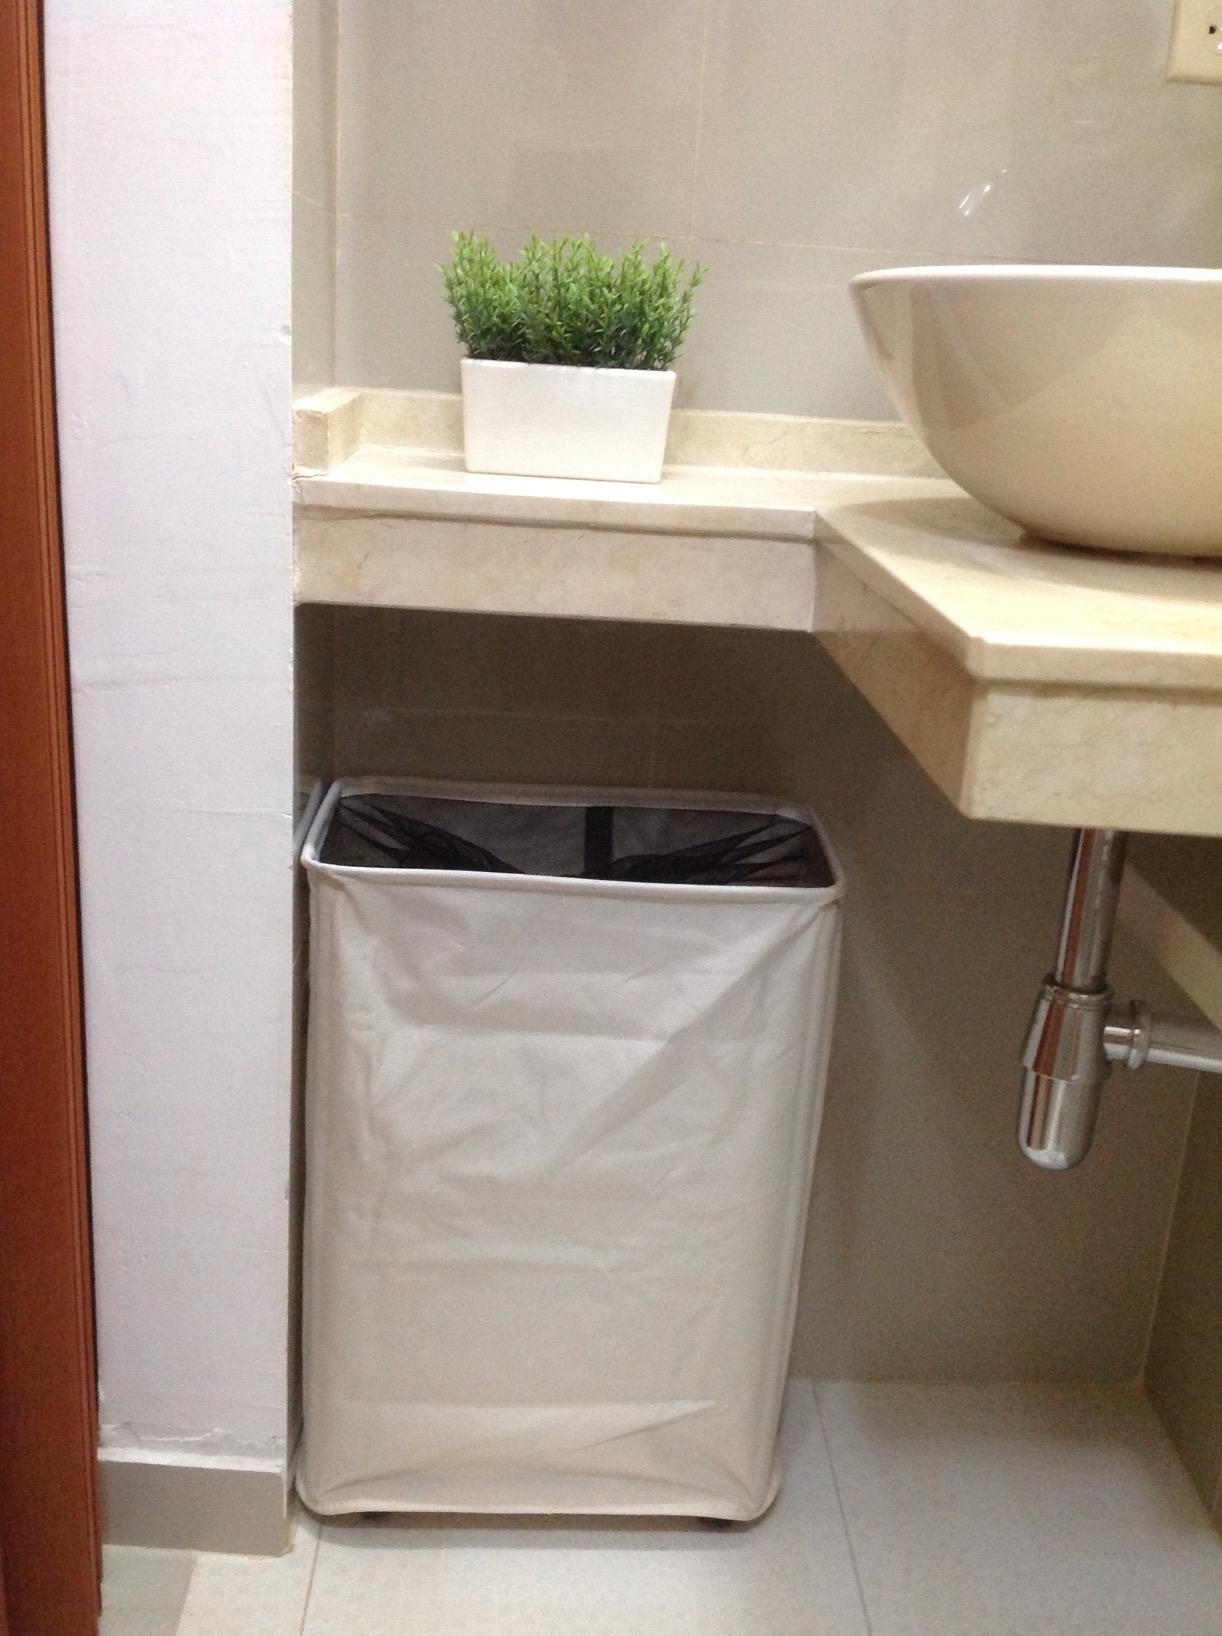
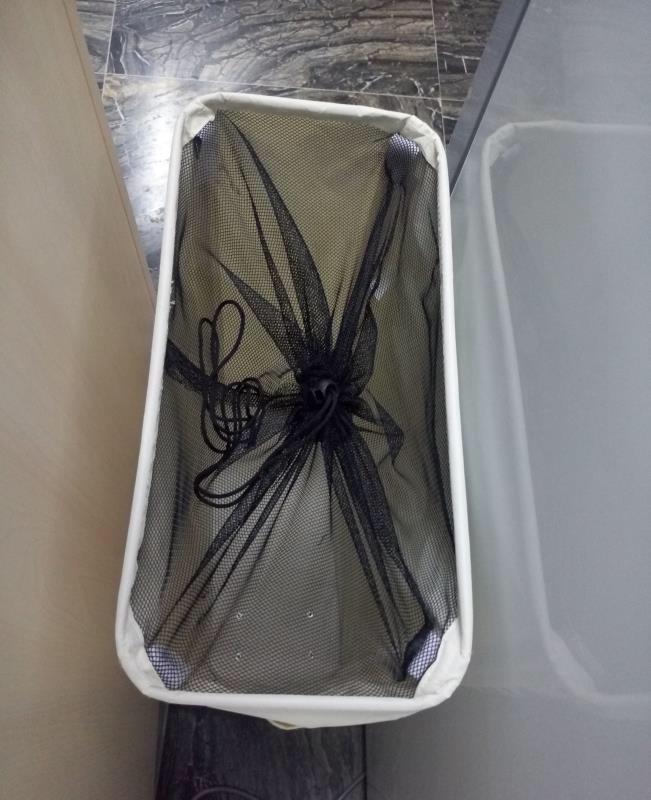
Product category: items_hamper
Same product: yes